Fernando Tamagnini de Abreu e Silva

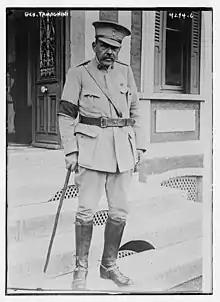
Fernando Tamagnini de Abreu e Silva in 1917

Fernando Tamagnini de Abreu e Silva (13 May 1856 in Tomar, Portugal – 24 November 1924 in Lisbon, Portugal) was a cavalry officer and general of the Portuguese Army.